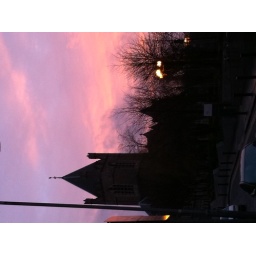
Christ Church under red sky